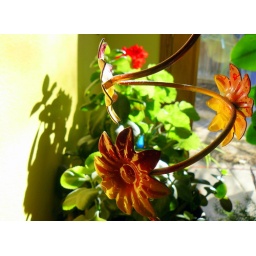
Taken in my mom's house while I'm home for the holidays...sort of.